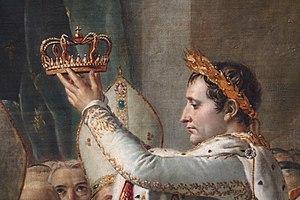
Le Sacre de Napoléon est un tableau peint entre 1805 et 1807 par Jacques-Louis David, peintre officiel de Napoléon Iᵉʳ, qui représente une des cérémonies du couronnement. Imposante par ses dimensions, presque dix mètres sur plus de six, la toile de David est conservée au Louvre. Une réplique quasiment identique commencée en 1808 par David et terminée lors de l'exil du peintre à Bruxelles est accrochée au musée du château de Versailles dans la salle du Sacre. Le couronnement et le sacre ont eu lieu à Notre-Dame de Paris.